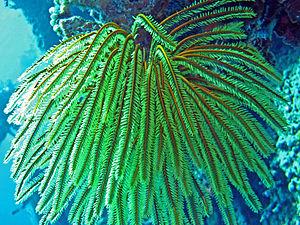
La symétrie est la propriété d'un système : c'est lorsque deux parties sont semblables. L'exemple le plus connu est la symétrie en géométrie.
La Comatule de Bennett est une espèce de comatules de la famille des Comasteridae. Jusqu'en 2015, elle était connue sous le nom de Oxycomanthus bennetti.
Les Comatulidae constituent une famille de comatules. Elle remplace depuis 2015 celle des Comasteridae.